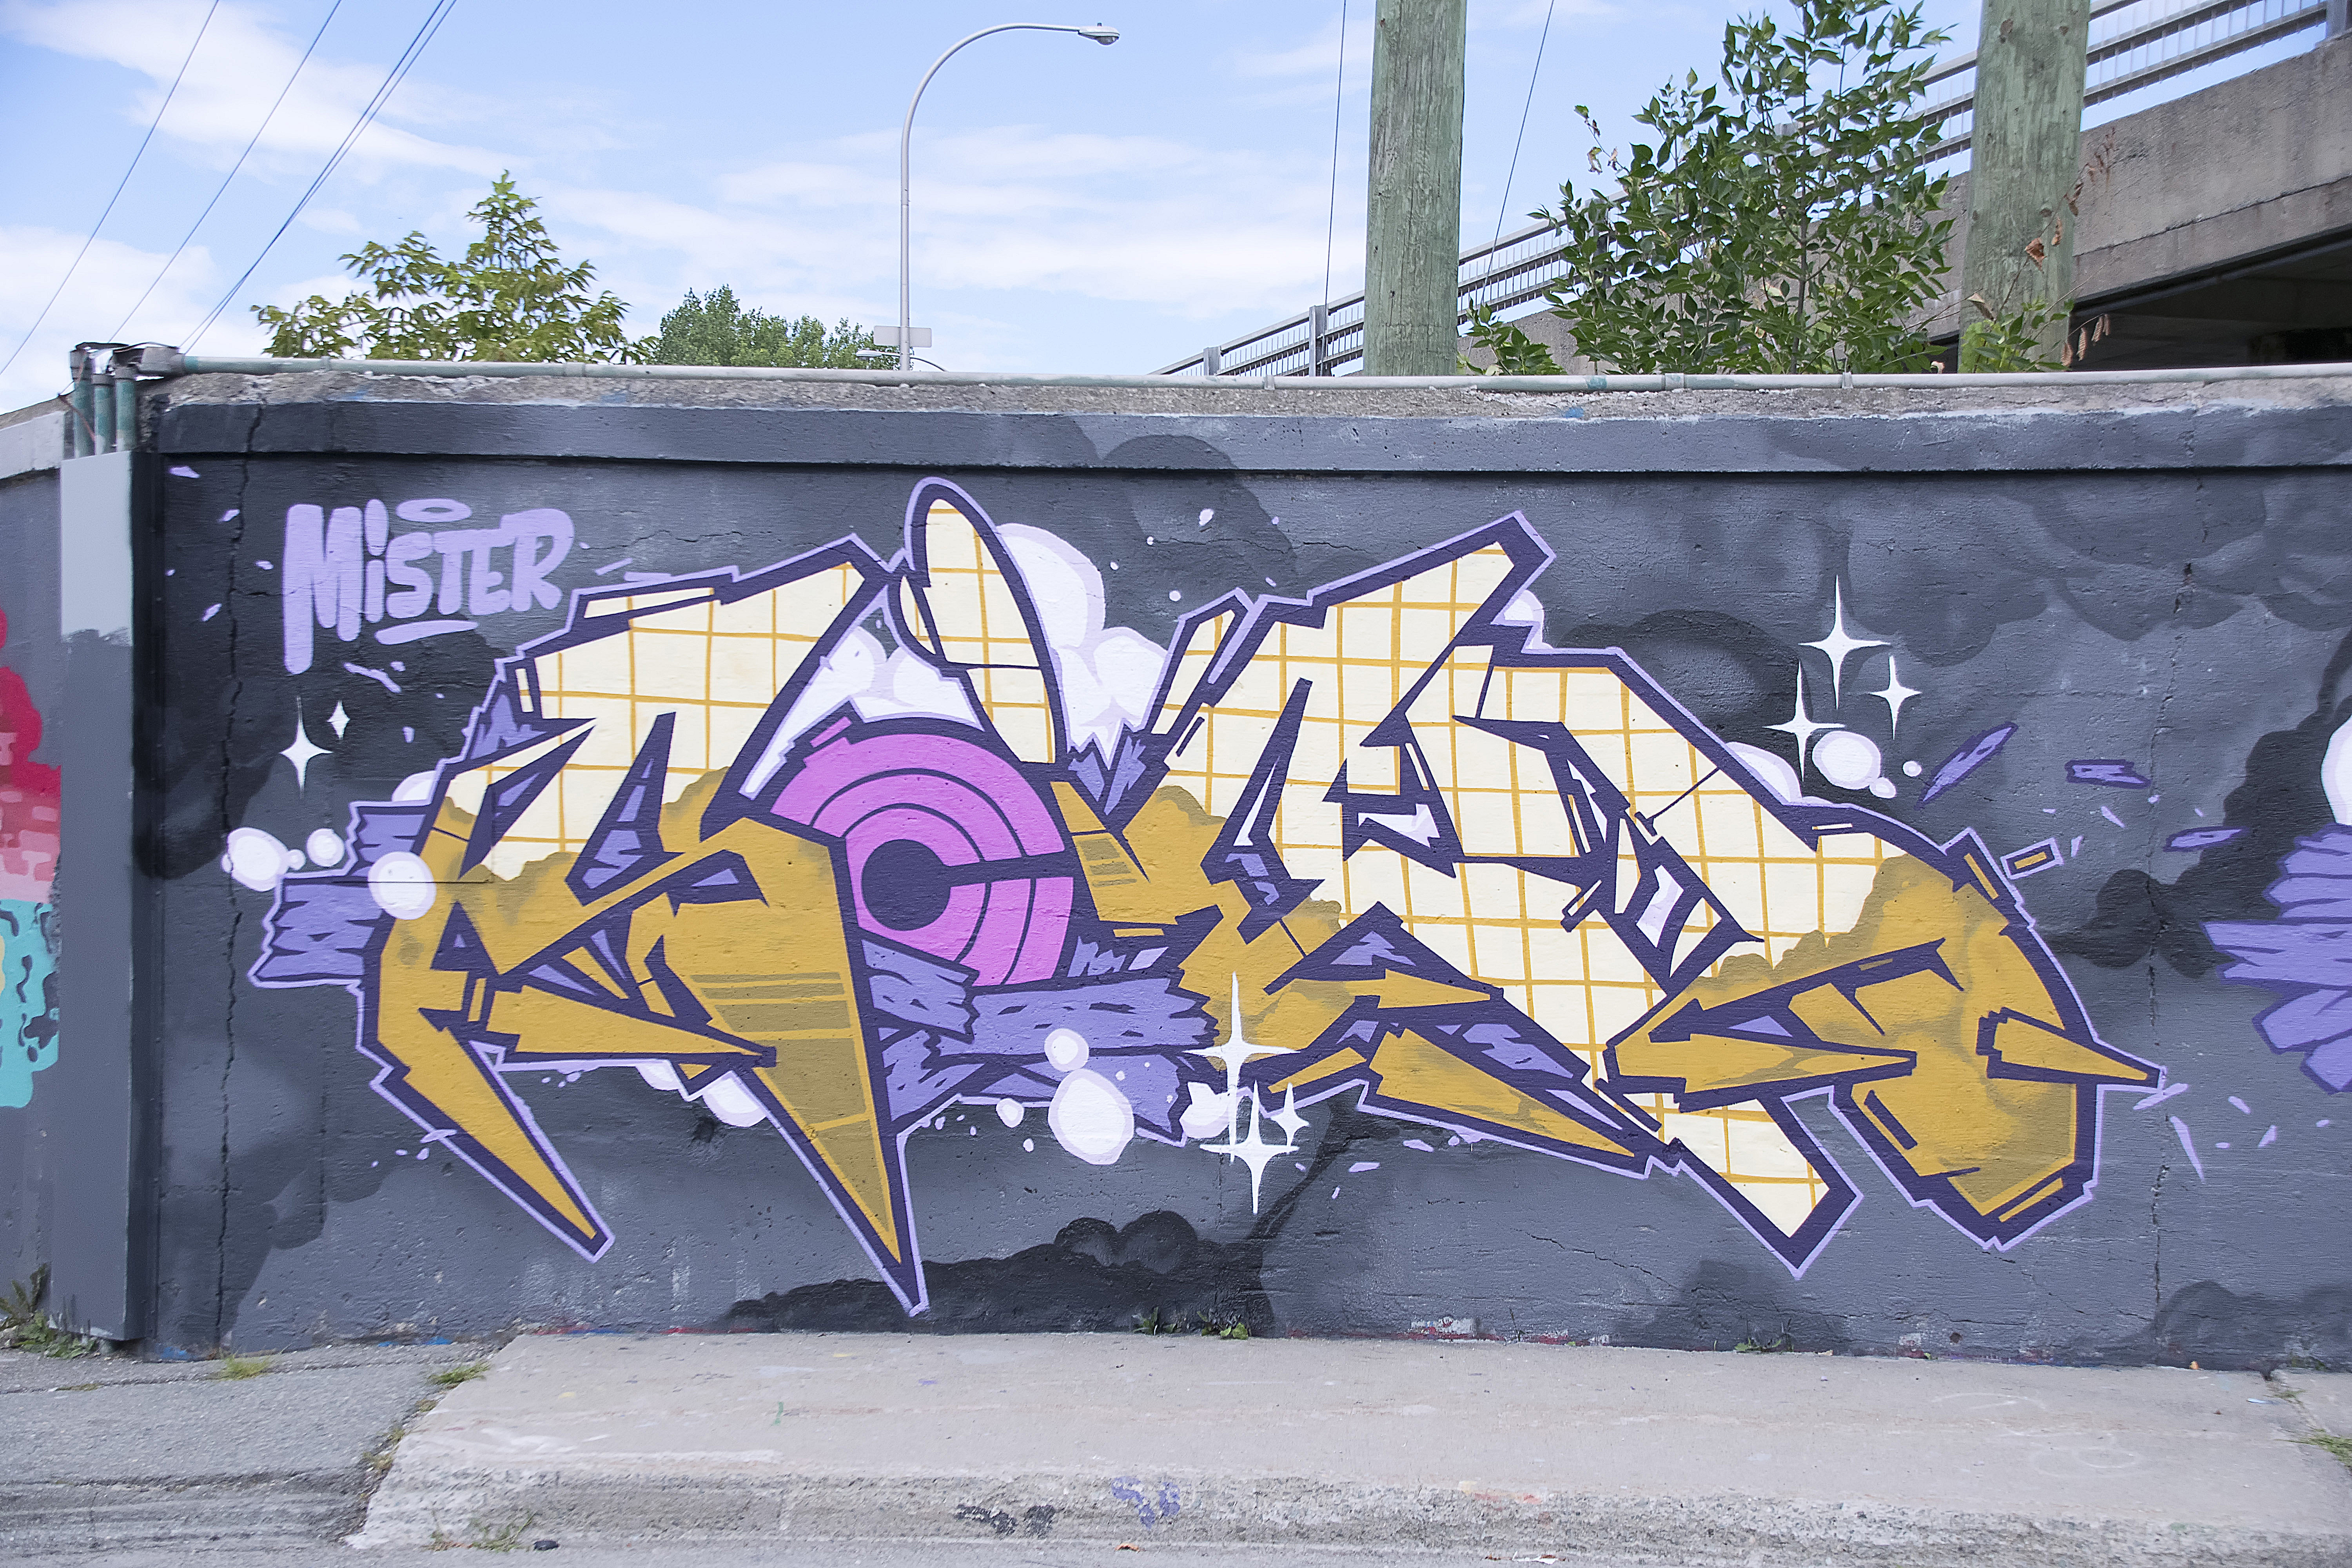
road, street, urban, graffiti, street art, art, canada, mural, quebec, sherbrooke, urbain, amalgam, urban area